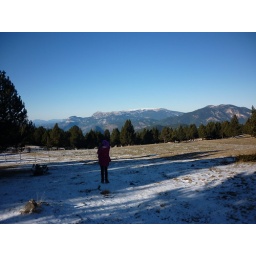
Lady in pink, sky in blue